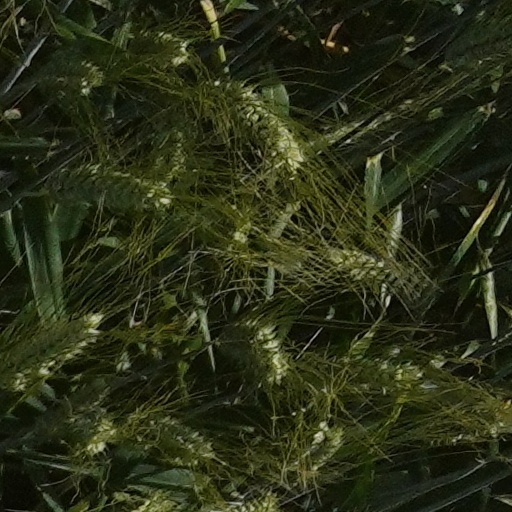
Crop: wheat